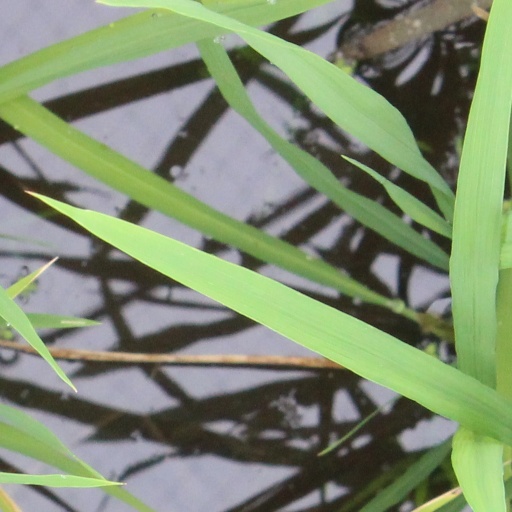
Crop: rice